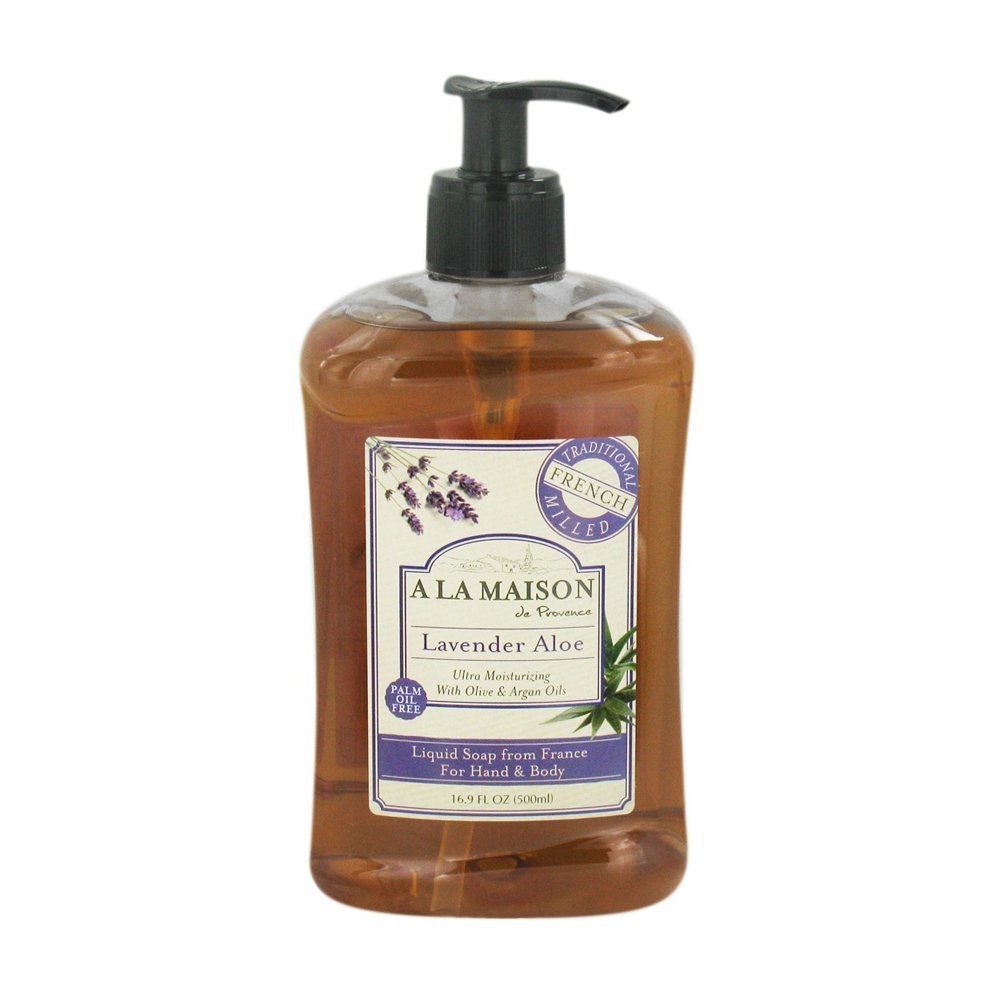
Item Name: A La Maison Soap Liq Frnch Lvndr Aloe
Value: 1.0
Unit: Count

Price: 11.61